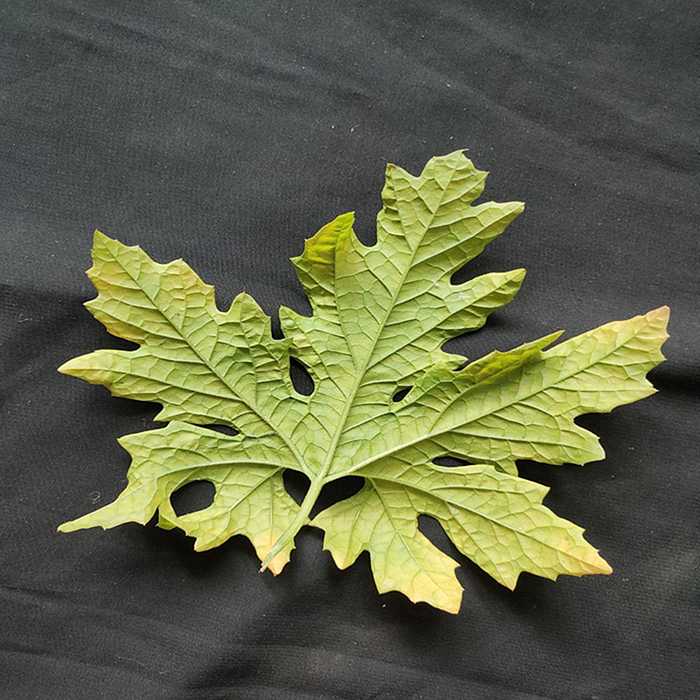
Plant: Bitter Gourd
Label: Mosaic virus